Albion Fire Station

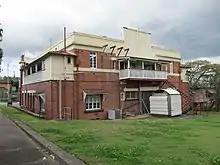
Rear and side view, 2013

A substantial two-storey red and orange face brick building, the former Albion Fire Station stands in a suburban garden setting south of the corner of Bridge and Merehaye Streets, Albion overlooking the Brisbane-Sandgate railway line and directly opposite the road overbridge connecting Hudson Road and Bridge Street.